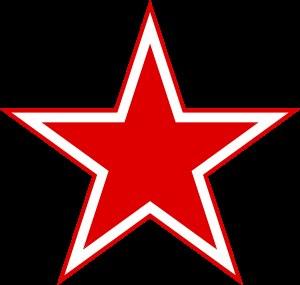
La Seconde Guerre mondiale a vu un développement très important des armes de tous types, en puissance et en quantité.